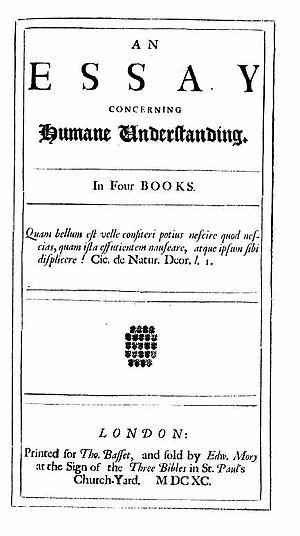
L’Essai sur l’entendement humain est une œuvre philosophique du philosophe empiriste anglais John Locke, publiée en 1689.
John Locke, né le 29 août 1632 à Wrington et mort le 28 octobre 1704 à High Laver, est un philosophe anglais. Il vit à une époque charnière qui voit la fin des guerres de religion, les débuts du rationalisme et une forte opposition à l'absolutisme en Angleterre. Proche du comte de Shaftesbury, Locke est partie prenante à ces débats et aux théories alors naissantes du contrat social, de la loi et du droit naturel, ainsi que de l'état de nature. Il s'intéresse aussi aux prémices de ce qui sera appelé à compter du XIXᵉ siècle le libéralisme.
Le roman de Henry Fielding Histoire de Tom Jones, enfant trouvé, abrégé en Tom Jones, publié par l'éditeur londonien Andrew Millar en 1749, est un livre ambitieux et innovateur, mais dont les fondements s'appuient, soit a contrario, soit directement, sur plusieurs traditions littéraires faisant florès depuis la fin du XVIIᵉ siècle et le début du XVIIIᵉ siècle.